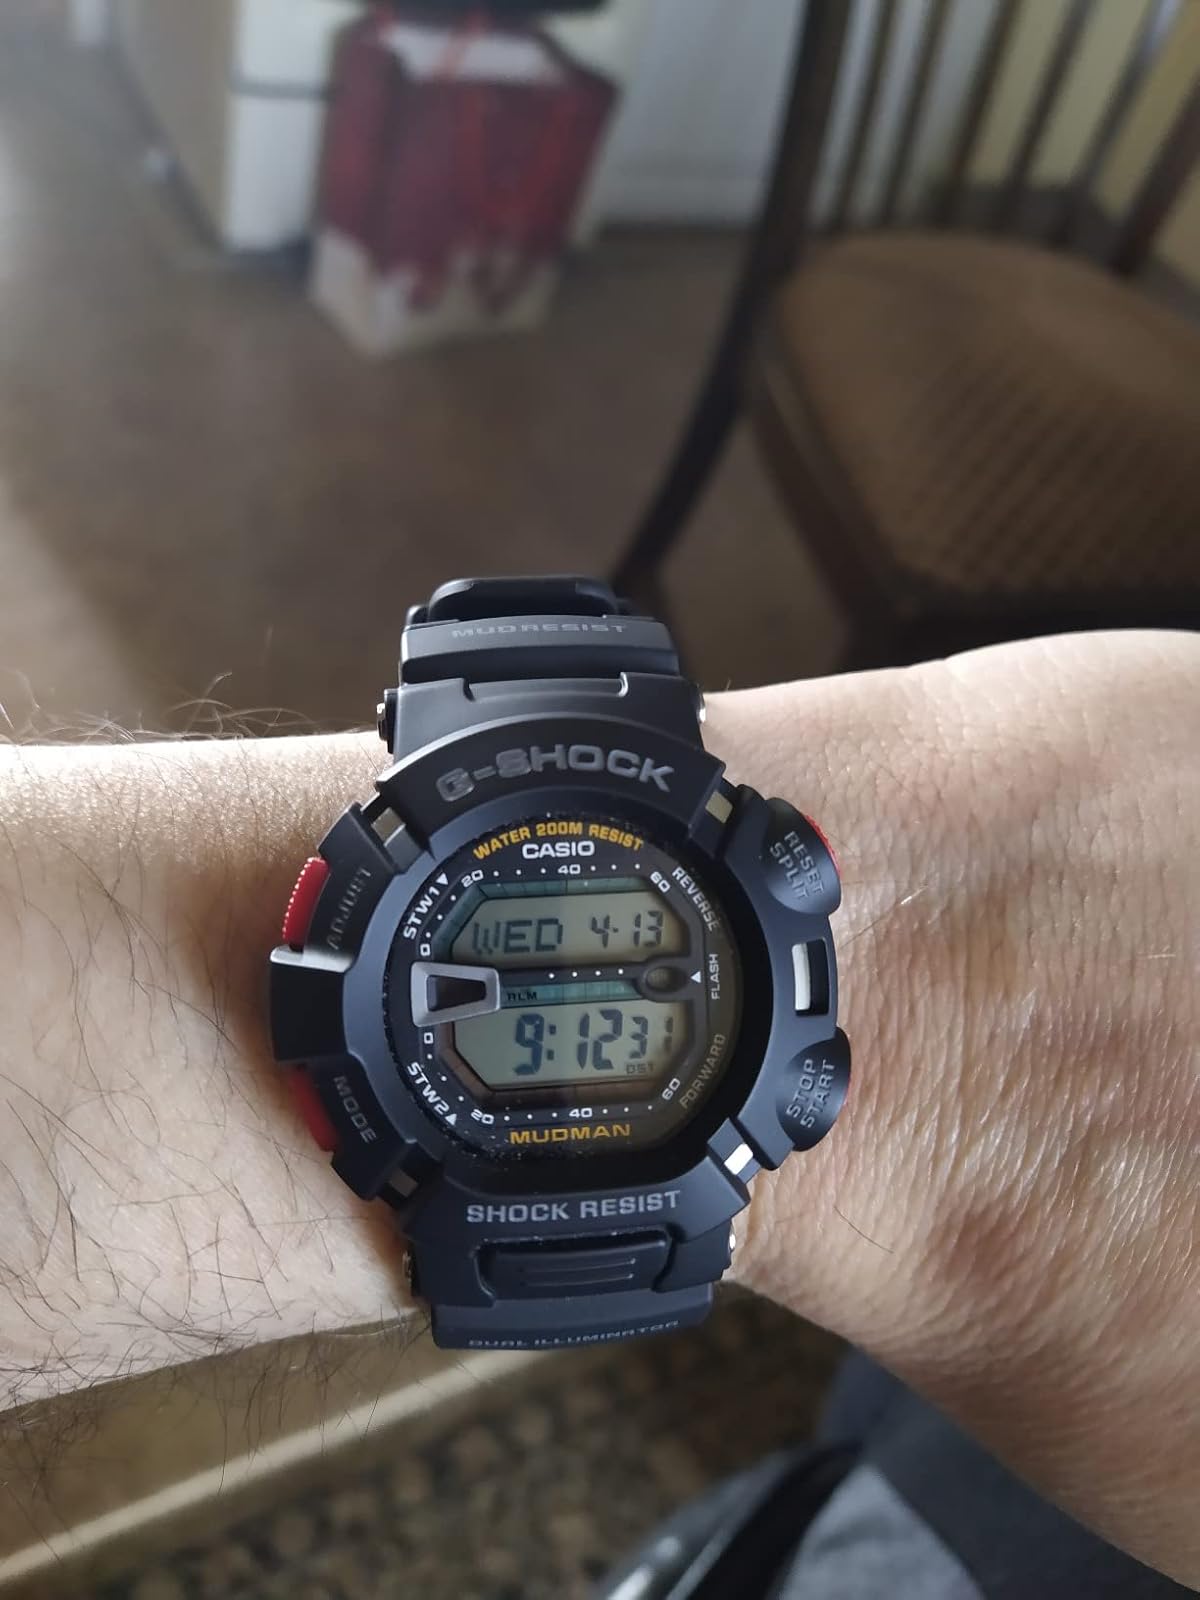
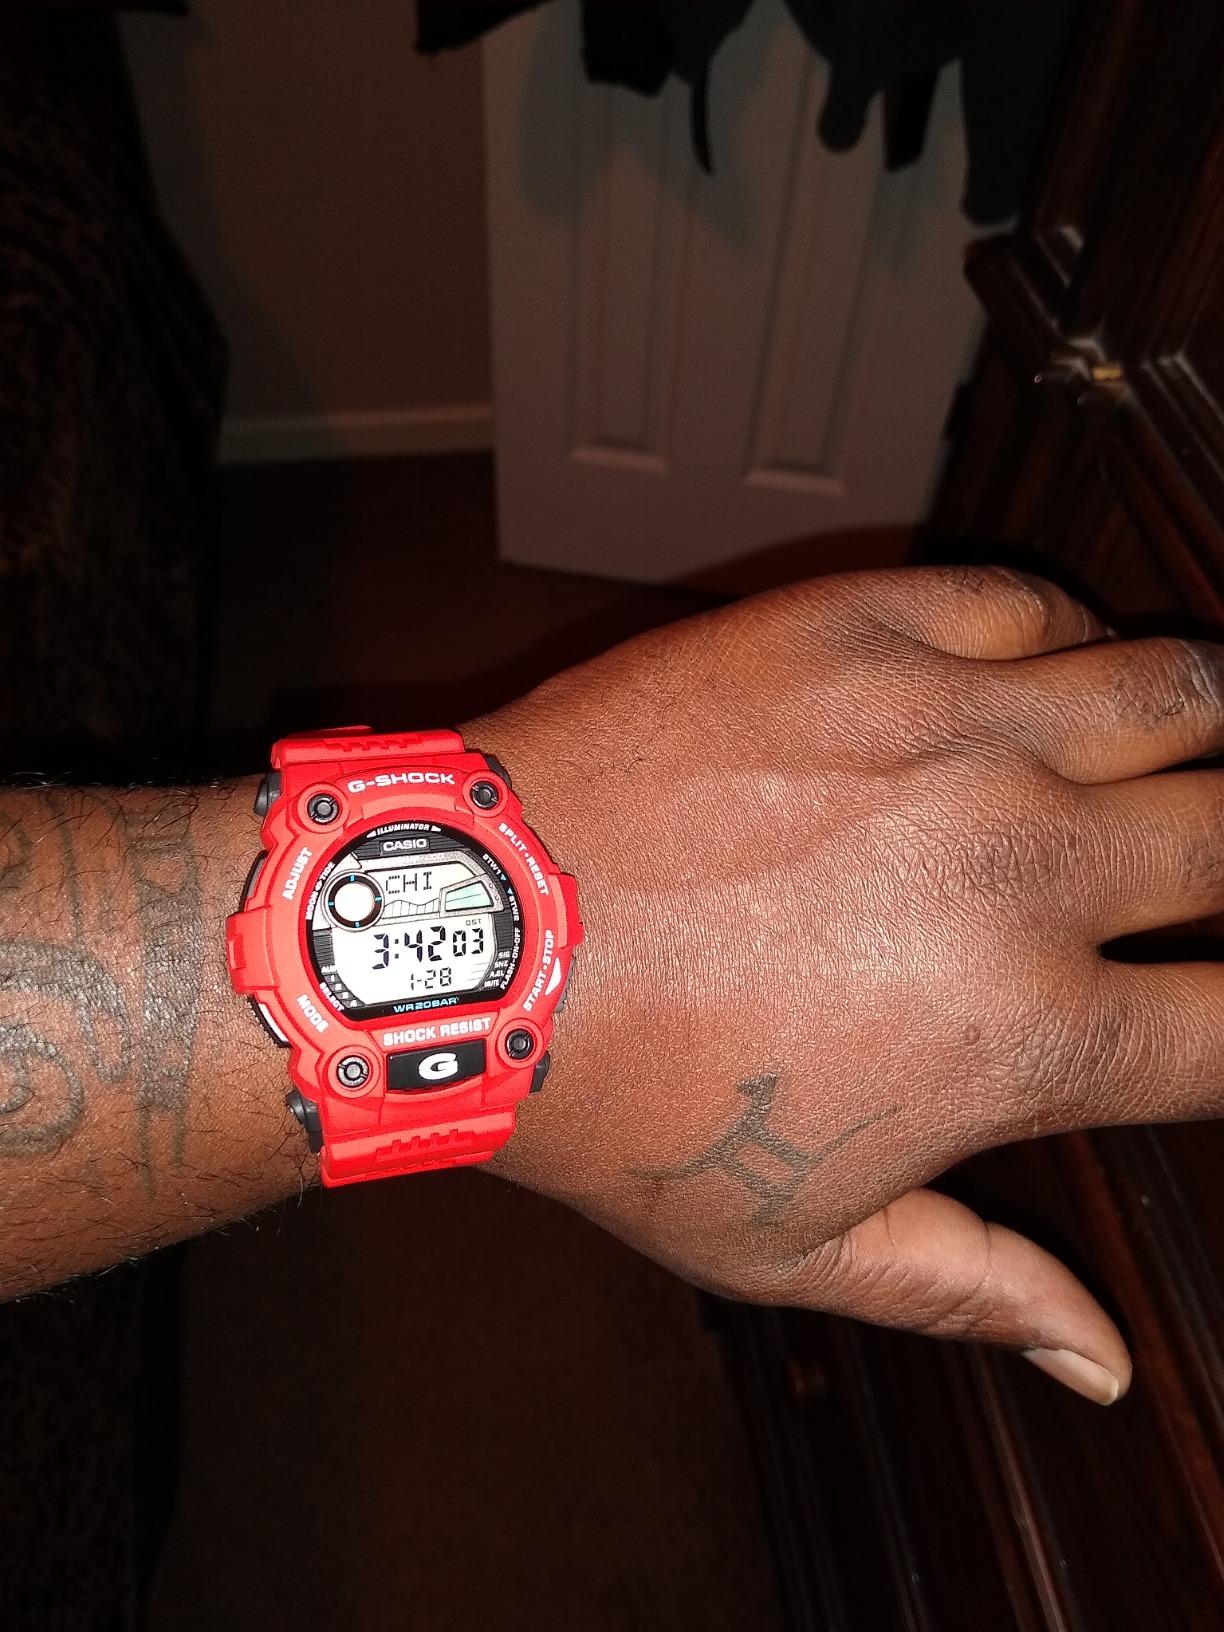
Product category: accessories_watch
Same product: no